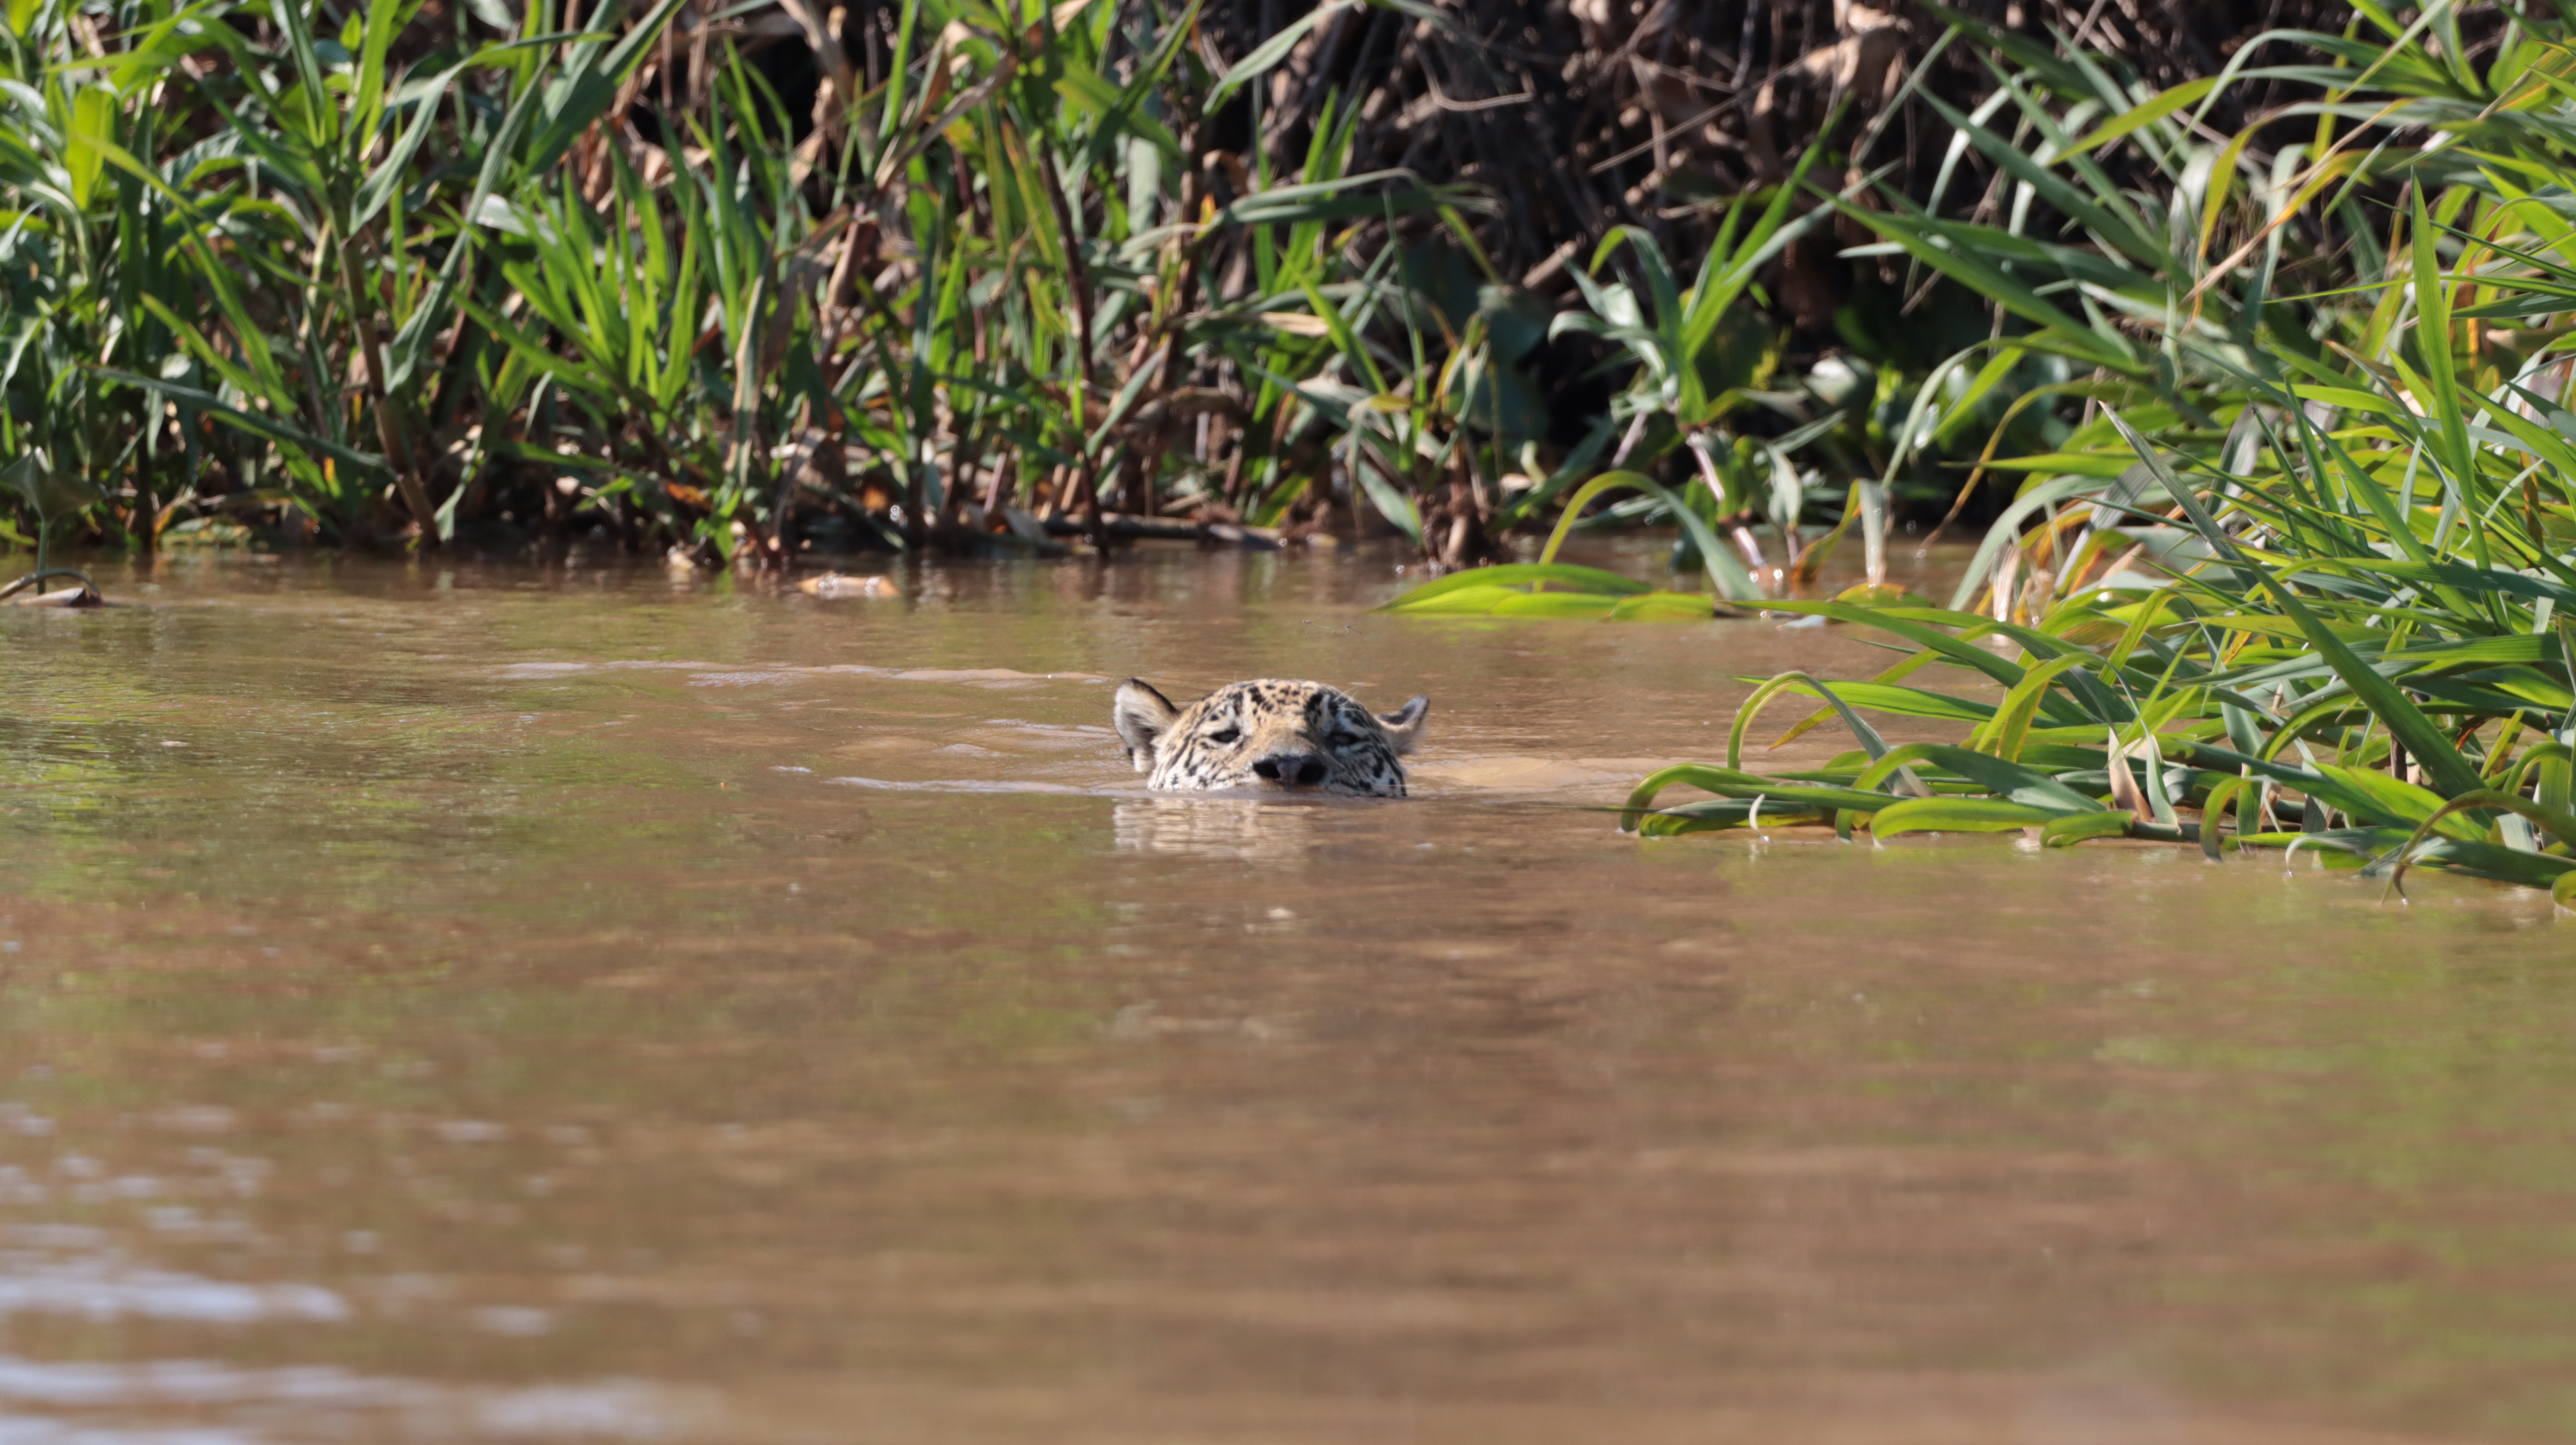
Jaguar: Ti